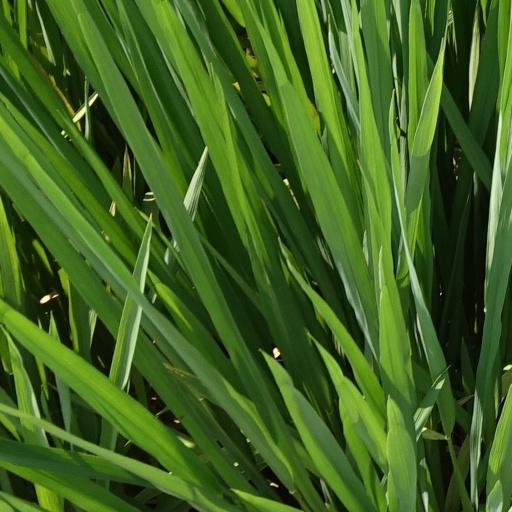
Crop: rice